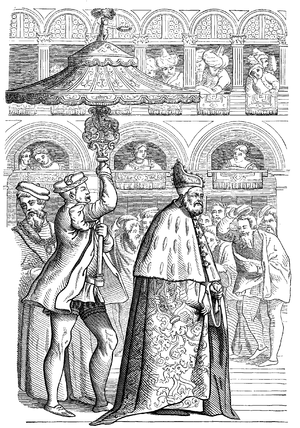
Le système électoral, mode de scrutin, système de vote ou régime électoral, désigne tout type de processus permettant l'expression du choix d'un corps électoral donné, souvent la désignation d'élus pour exercer un mandat en tant que représentants de ce corps, ou moins souvent le choix direct d'une option parmi plusieurs.
Le doge de Venise était le magistrat en chef et le dirigeant de la république de Venise entre 726 et 1797. Les doges étaient élus à vie par l'aristocratie de la cité-État. Il incarne de manière symbolique le bon fonctionnement de l'État. Il était appelé Mon seigneur le Doge, Prince sérénissime ou Sa Sérénité.
L’histoire de Venise repose sur un paradoxe : quelques îlots du nord-ouest de l'Adriatique, cernés par la vase, ont permis l'érection de la capitale d'un empire maritime et commercial, qui fut le plus grand port du Moyen Âge après Constantinople, dont elle dépendit à ses débuts. Placée au fond du golfe le plus profond de la Méditerranée, en bordure de deux grands fleuves italiens, le Pô et l'Adige qui conduit au col du Brenner, passage le plus bas des Alpes, la ville émerge au IXᵉ siècle. Elle bénéficie d'une situation privilégiée sur les routes d'échange avec le Saint-Empire romain germanique, l'empire byzantin et les empires musulmans. L'expansion prend forme au XIVᵉ siècle, via la Bourse du Rialto en plein air, où on échange des parts de navire, ce qui facilite le développement d'une flotte commerciale et le quadruplement de la superficie de l'Arsenal de Venise, mené par les autorités de la ville.